Spanish conquest of Honduras

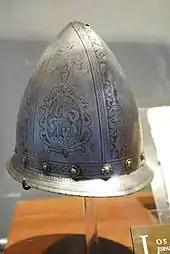
16th-century Spanish helmet

The conquistadors were all volunteers, the majority of whom did not receive a fixed salary but instead a portion of the spoils of victory, in the form of precious metals, land grants and provision of native labour. Many of the Spanish were already experienced soldiers who had previously campaigned in Europe. The 16th-century Spanish conquistadors were armed with broadswords, rapiers, crossbows, matchlocks and light artillery. Mounted conquistadors were armed with a lance, that also served as a pike for infantrymen. A variety of halberds and bills were also employed. As well as the one-handed broadsword, a long two-handed version was also used. Crossbows had arms stiffened with hardwoods, horn, bone and cane, and supplied with a stirrup to facilitate drawing the string with a crank and pulley. Crossbows were easier to maintain than matchlocks, especially in the humid tropical climate of the Caribbean region.